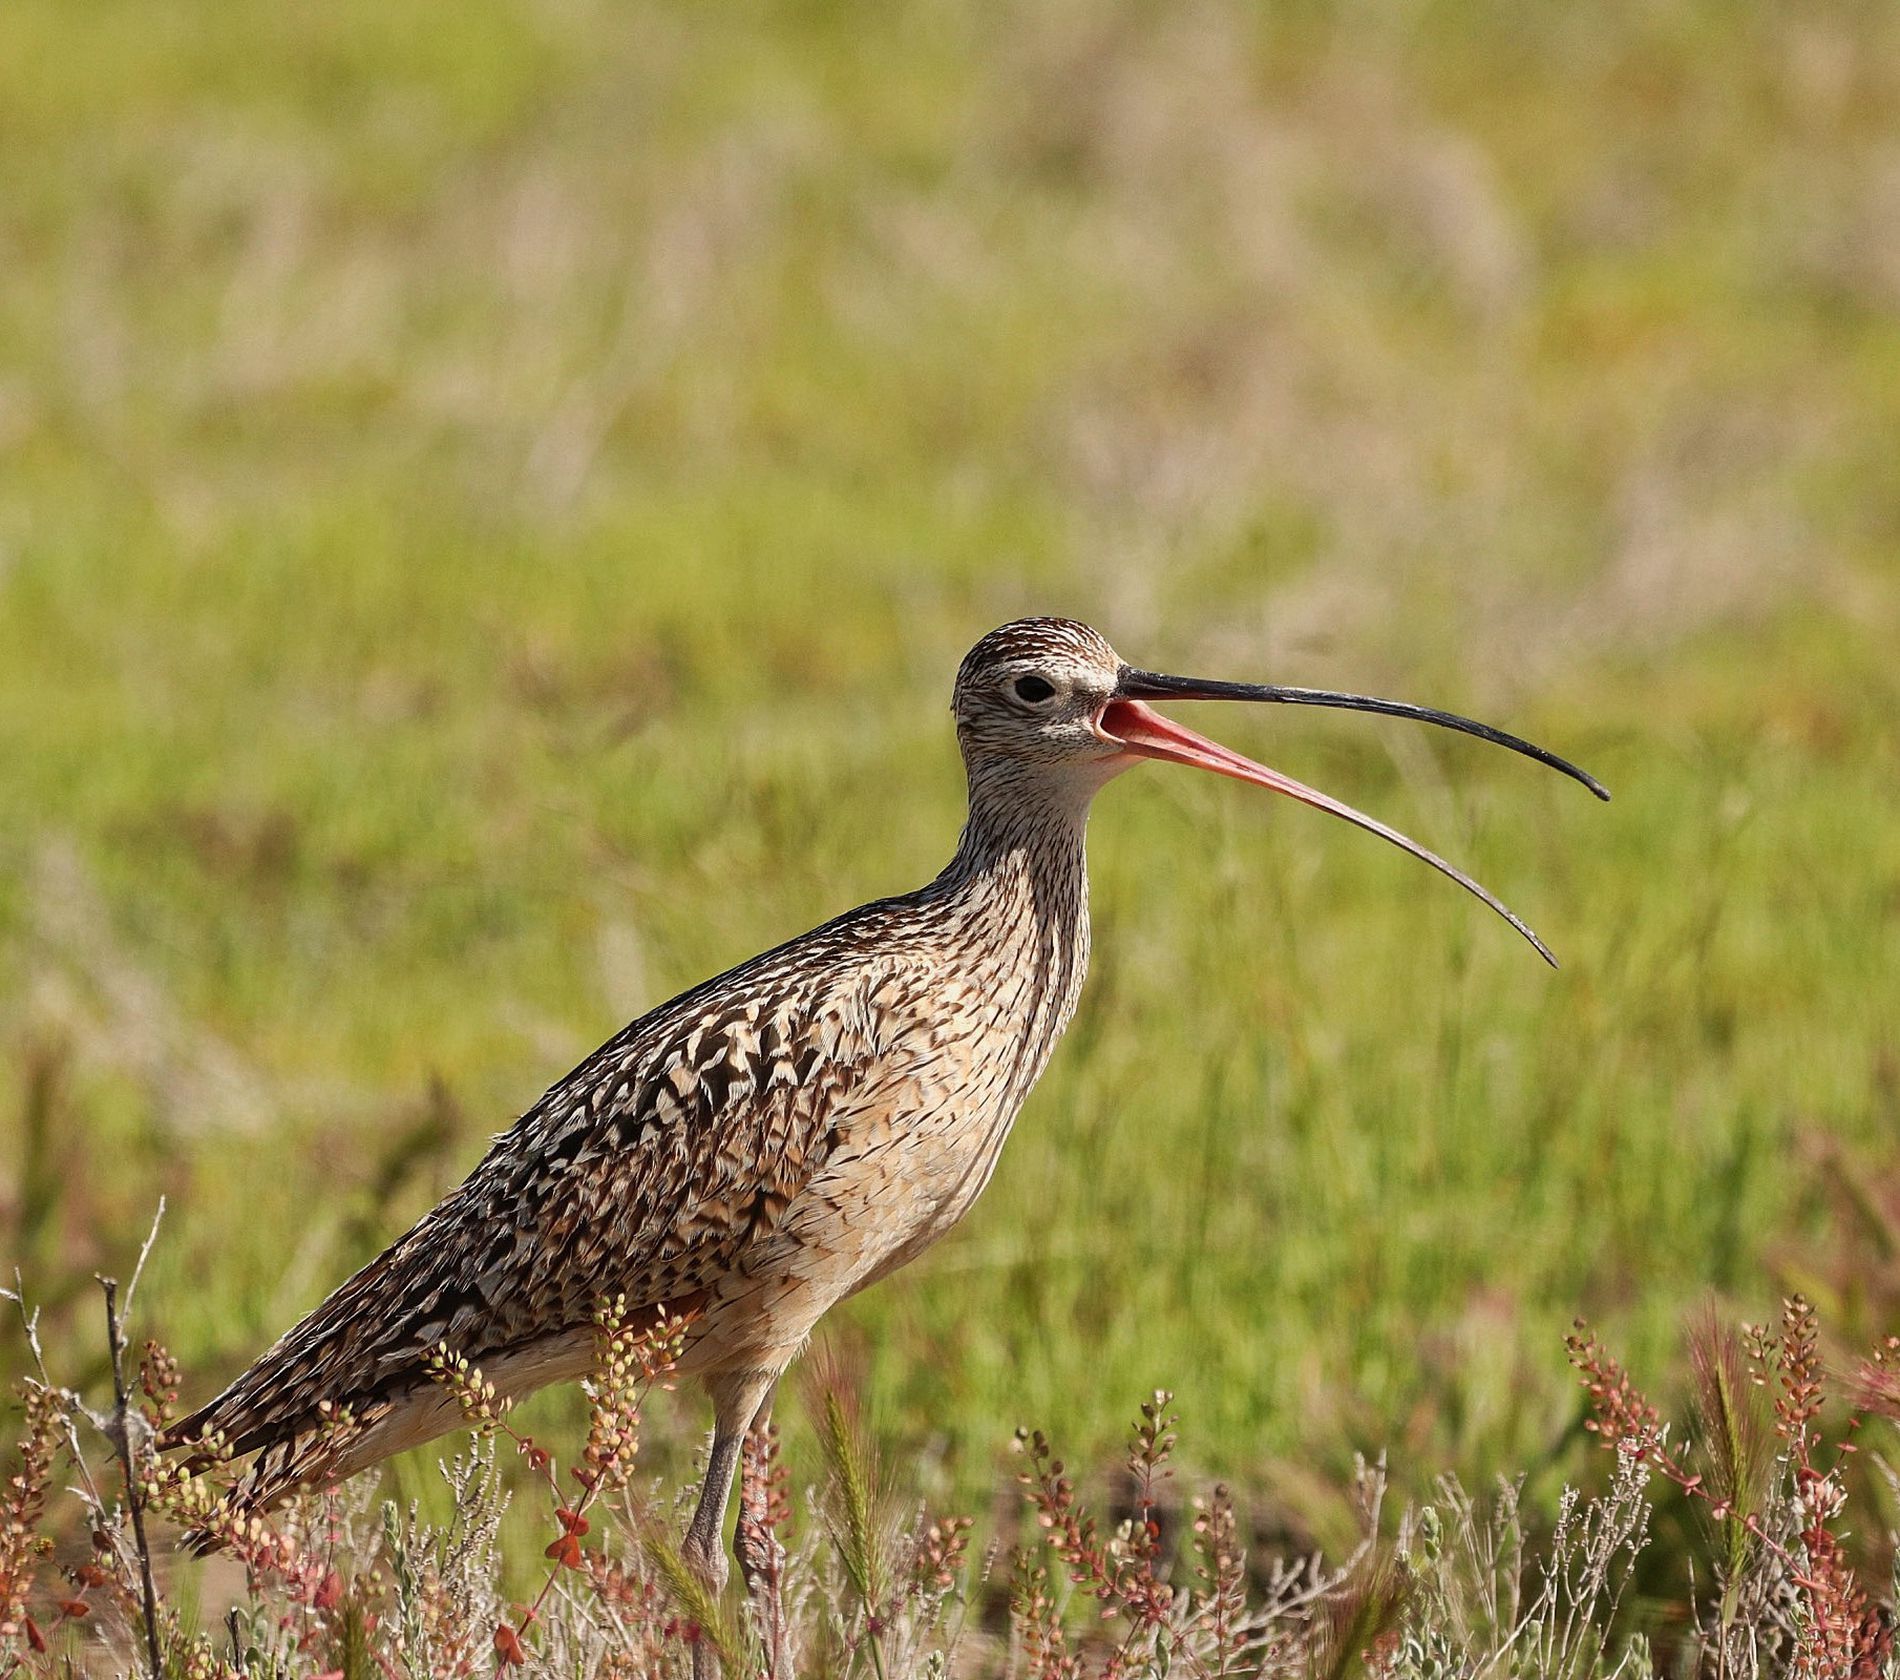
Long Beak Curlew Standing in a Grassy Field
A long beaked Curlew with brown speckled feathers stands in a grassy field with its beak open. The bird’s long, curved bill is prominently visible, and its body is upright as it appears to be calling. The background is a soft blur of green and brown grass.
Captured at eye level in natural daylight, this wildlife photograph features a long beaked Curlew in a vivid, grassy habitat. The soft green and reddish-brown tones create a calm, earthy atmosphere, emphasizing the bird’s detailed plumage and striking beak.
Labels: Animal, Beak, Bird, Waterfowl, Heron, Crane Bird, Curlew, Grass, Long beak, Long Beak